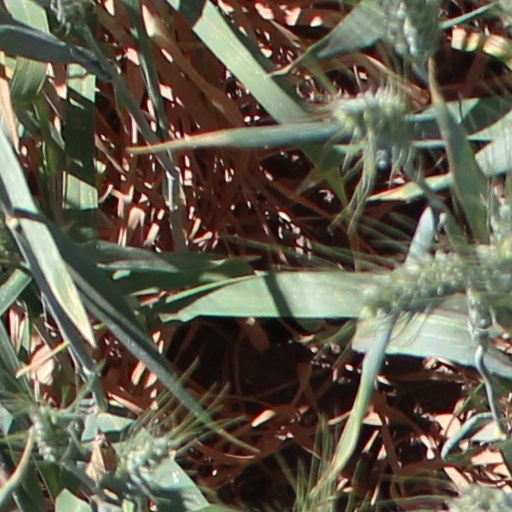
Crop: wheat